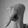
ASL letter: Q